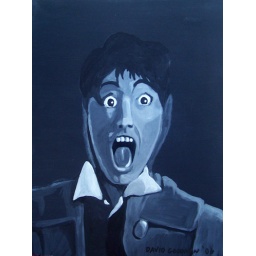
This is one in my new series of B-movie inspired black and white paintings.